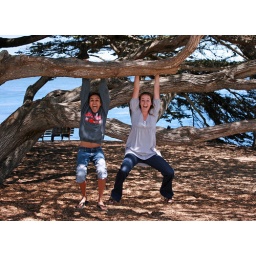
This is a great tree along the coast near Carmel. What a wonderful trip we had with the Kalkats!